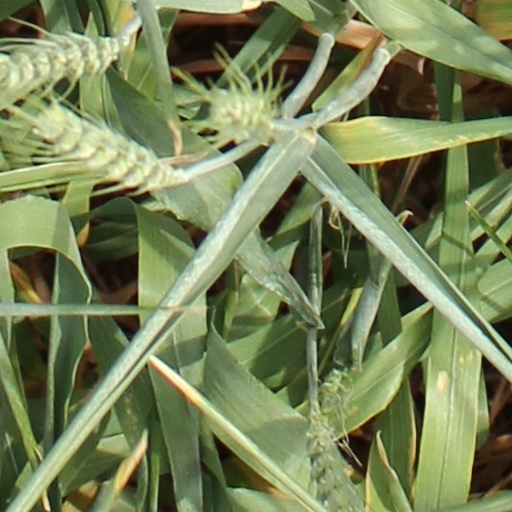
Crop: wheat